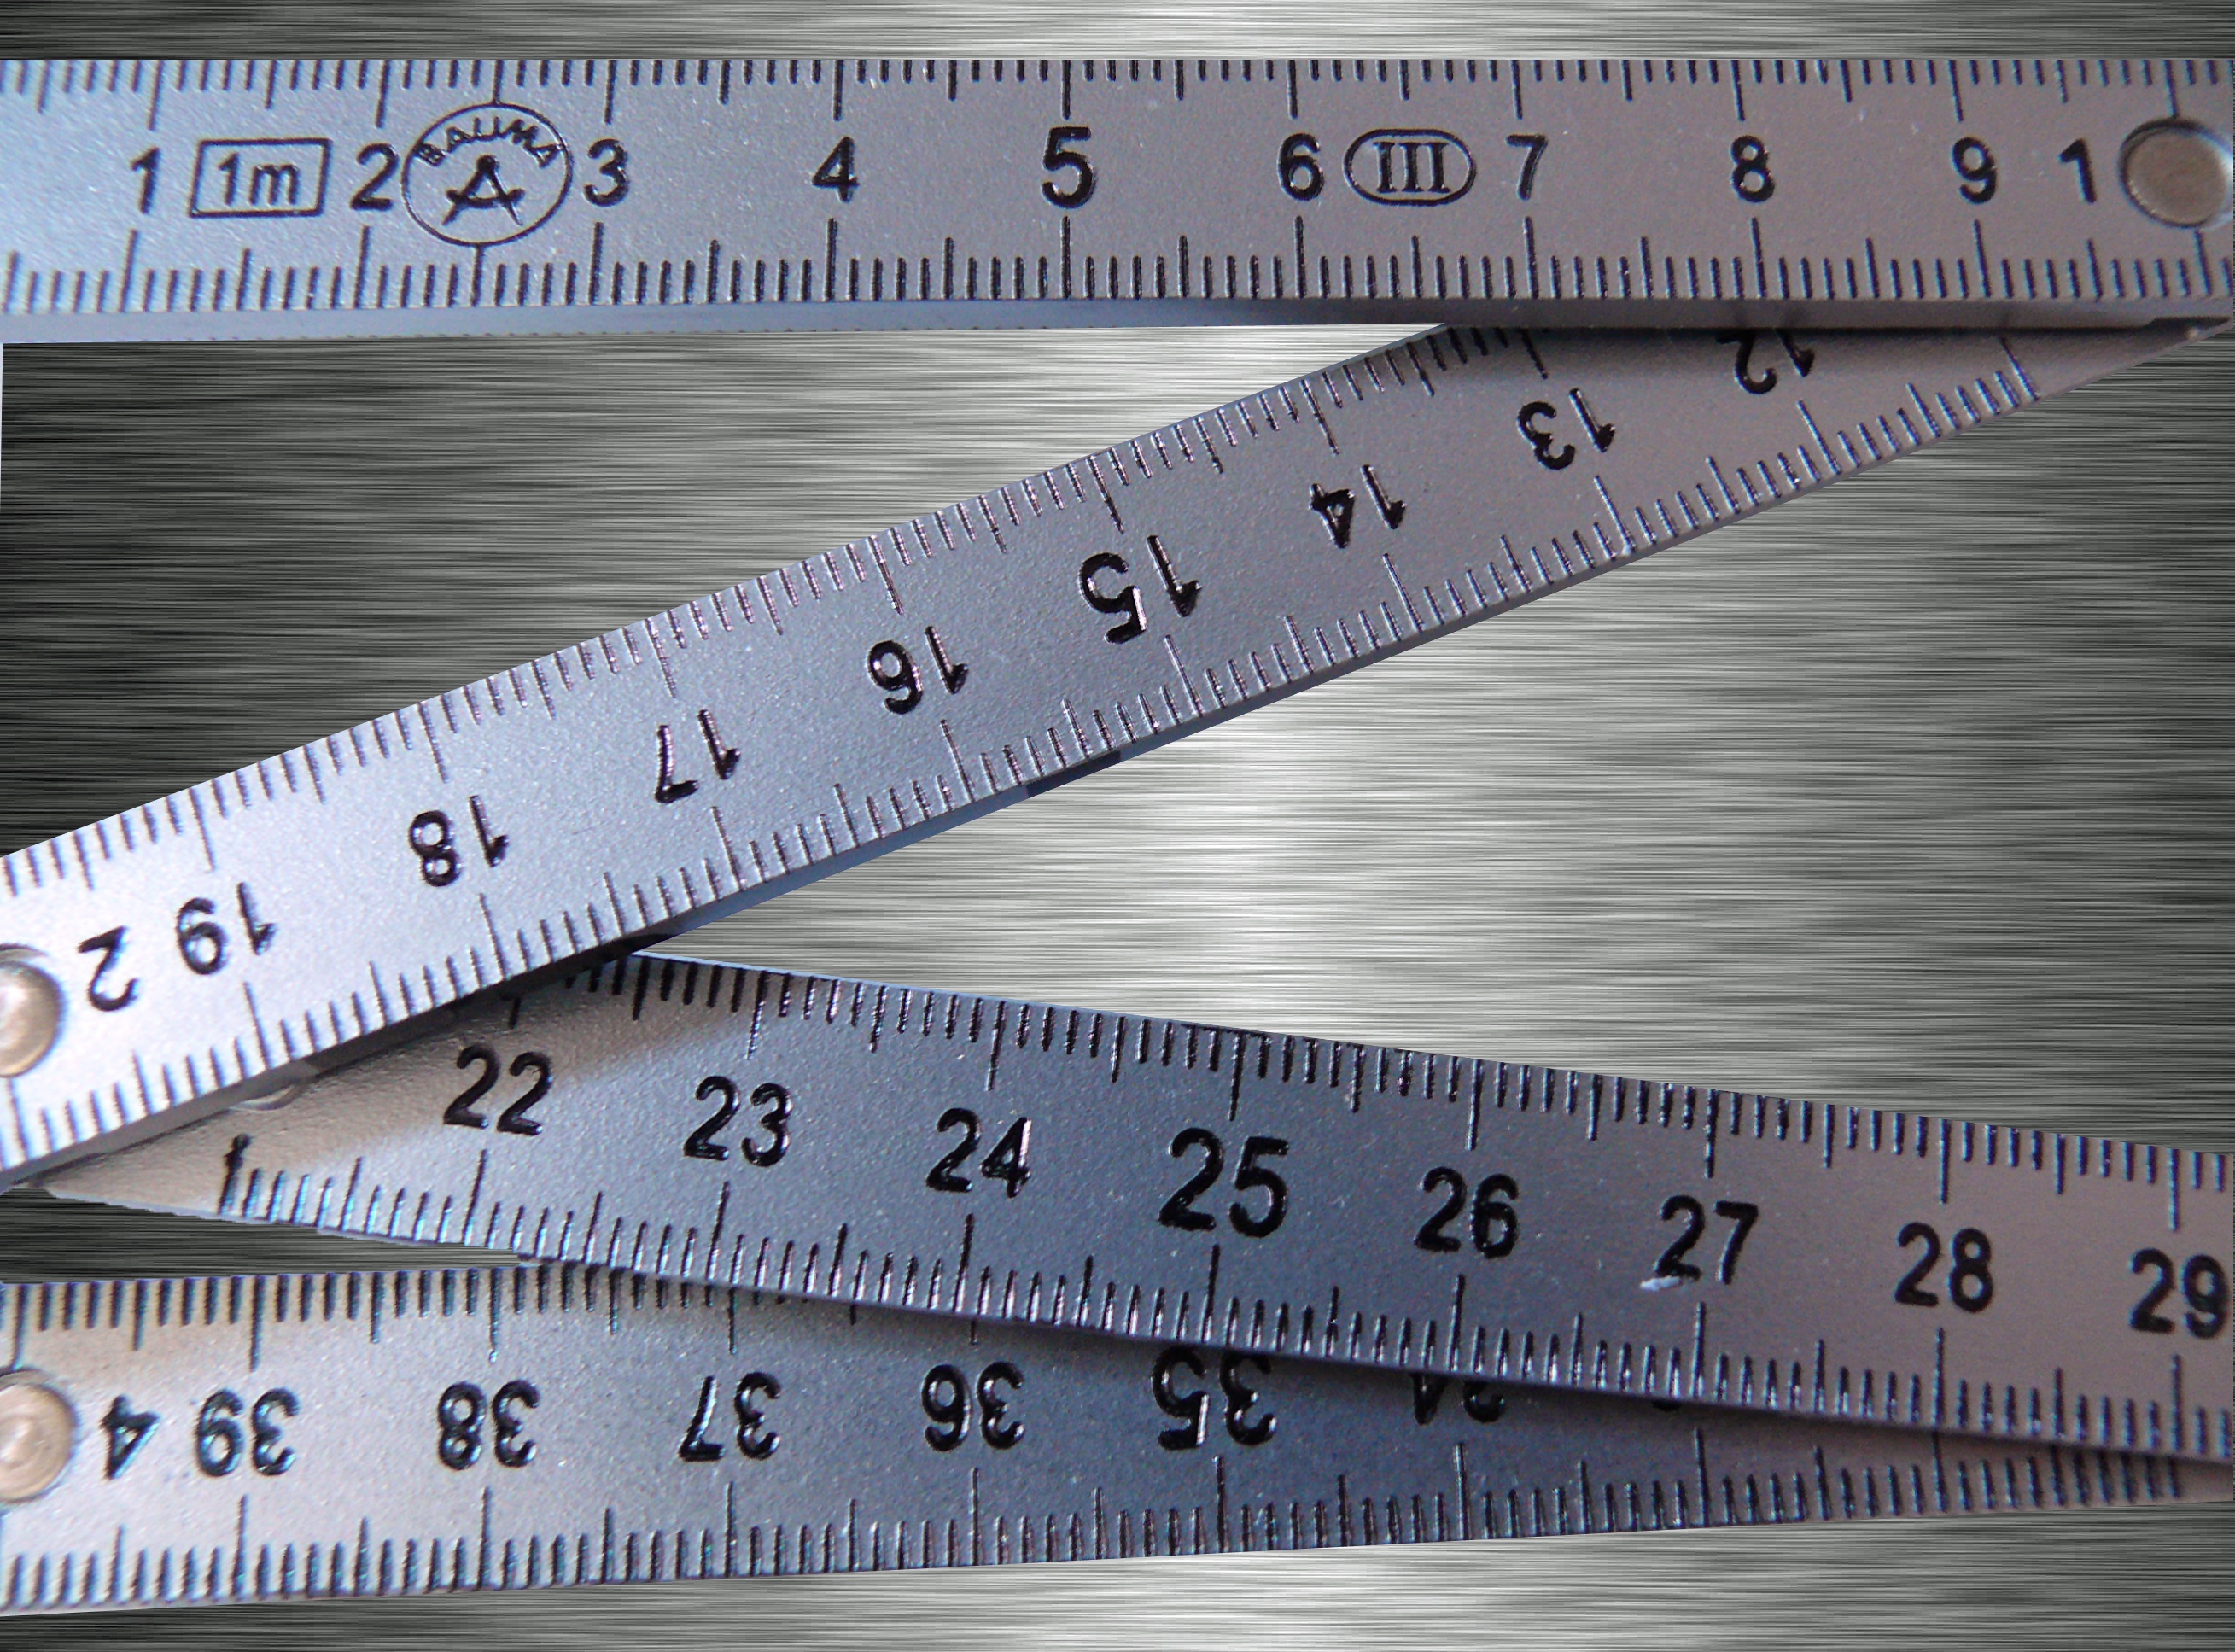
tool, meter, measure, gauge, ruler, blade, centimeters, bers scale, unit of measure, vehicle registration plate, measuring instrument, calipers